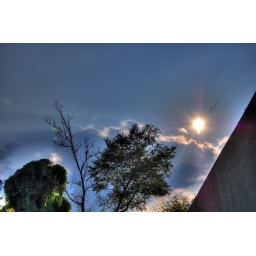
hdr sky beside bridge